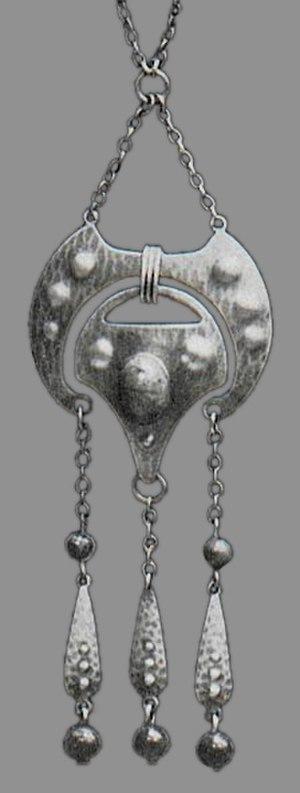
Désign d'un collier, bijoux en argent de l'école d'orfèvrerie de Pforzheim